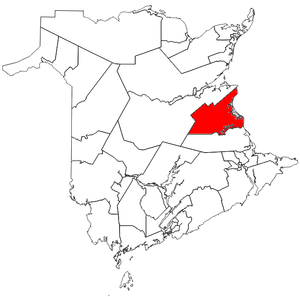
Kent-Nord est une circonscription électorale provinciale du Nouveau-Brunswick, au Canada. Elle est représentée à l'Assemblée législative depuis 1974.